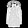
Label: Coat